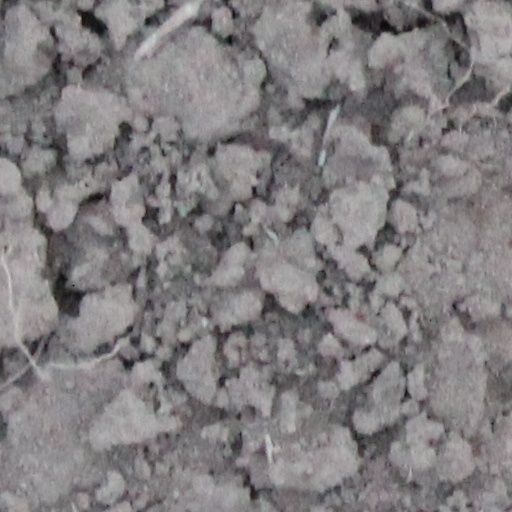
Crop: wheat